Charles George Gordon

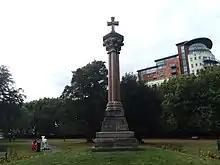
General Gordon's Memorial at Queen's Park Southampton

Gordon returned to Britain and commanded the Royal Engineers' project around Gravesend, Kent, to erect forts for the defense of the River Thames. After he arrived in Britain, Gordon announced to the press that he "did not want to board the tram of the world" and asked to be left alone. Gordon disapproved of the forts he was building at the mouth of Thames to guard against a possible French invasion, regarding them as expensive and useless. When the Duke of Cambridge, the Army's commander, visited one of the forts under construction and praised Gordon for his work, he received the reply: "I had nothing to do with it, sir; it was built regardless of my opinion, and, in fact, I entirely disapprove of its arrangement and position". Gordon's father was against his son working in Chinese service, an estrangement that had not been settled at the time of his death, and Gordon felt immense guilt that his father had died before they were reconciled.